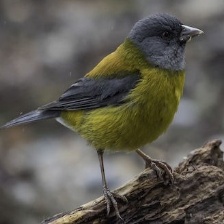
Species: PATAGONIAN SIERRA FINCH
Scientific name: PHRYGILUS PATAGONICUS
ImageNet parent category: house_finch